Agnieszka Matras-Clement

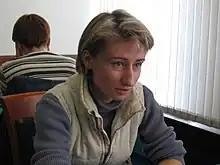
Agnieszka Matras in 2005

Agnieszka Barbara Matras-Clement (née Matras; born 5 December 1982) is a Polish and Canadian (from 2016) chess Woman International Master (WIM) (2000).